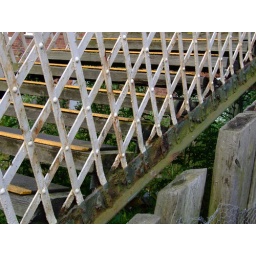
A rusty old railing that is part of the fence that runs over a railway bridge.